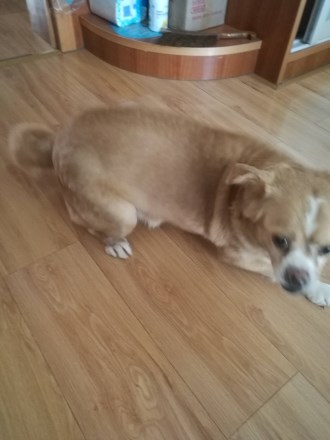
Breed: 3336-n000121-chinese_rural_dog